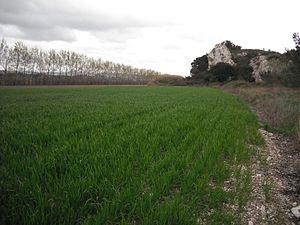
Culture du blé dans l'ancien marais des Baux. Versant nord du rocher de Linsolat.
Les marais des Baux sont une zone de plusieurs hectares située dans une cuvette naturelle au sud des communes de Fontvieille, Paradou, Maussane-les-Alpilles et Mouriès, entre le chaînon de la Pène et la chaîne des Costières, dans le massif des Alpilles. Elles doivent leur nom à un ancien marais qui s'y étendait jusqu'à la fin des années 1880 sur une surface de 1 825 hectares et qui écoulait ses eaux vers l'étang de Barbegal, plus à l'ouest. La zone a été asséchée et est aujourd'hui vouée à l'agriculture. Leur altitude se situe au niveau de la mer.